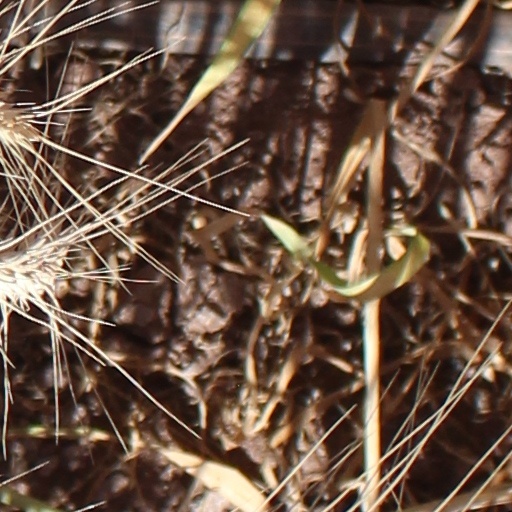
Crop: wheat